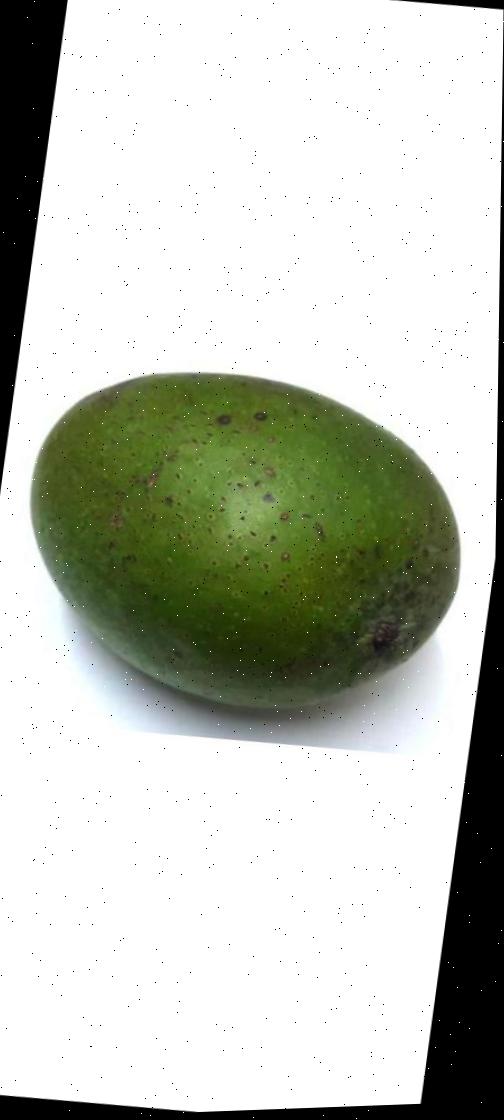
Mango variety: Ashshina Zhinuk